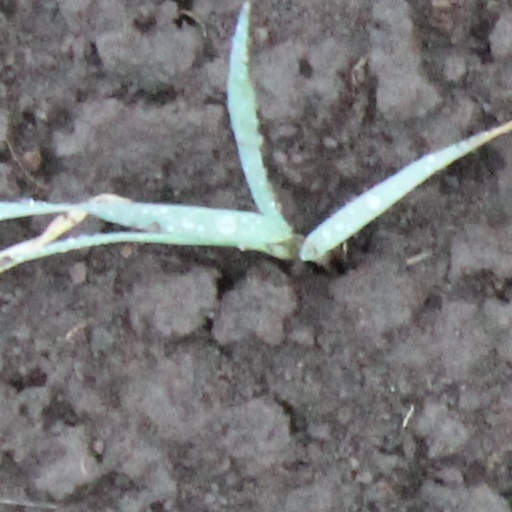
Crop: wheat